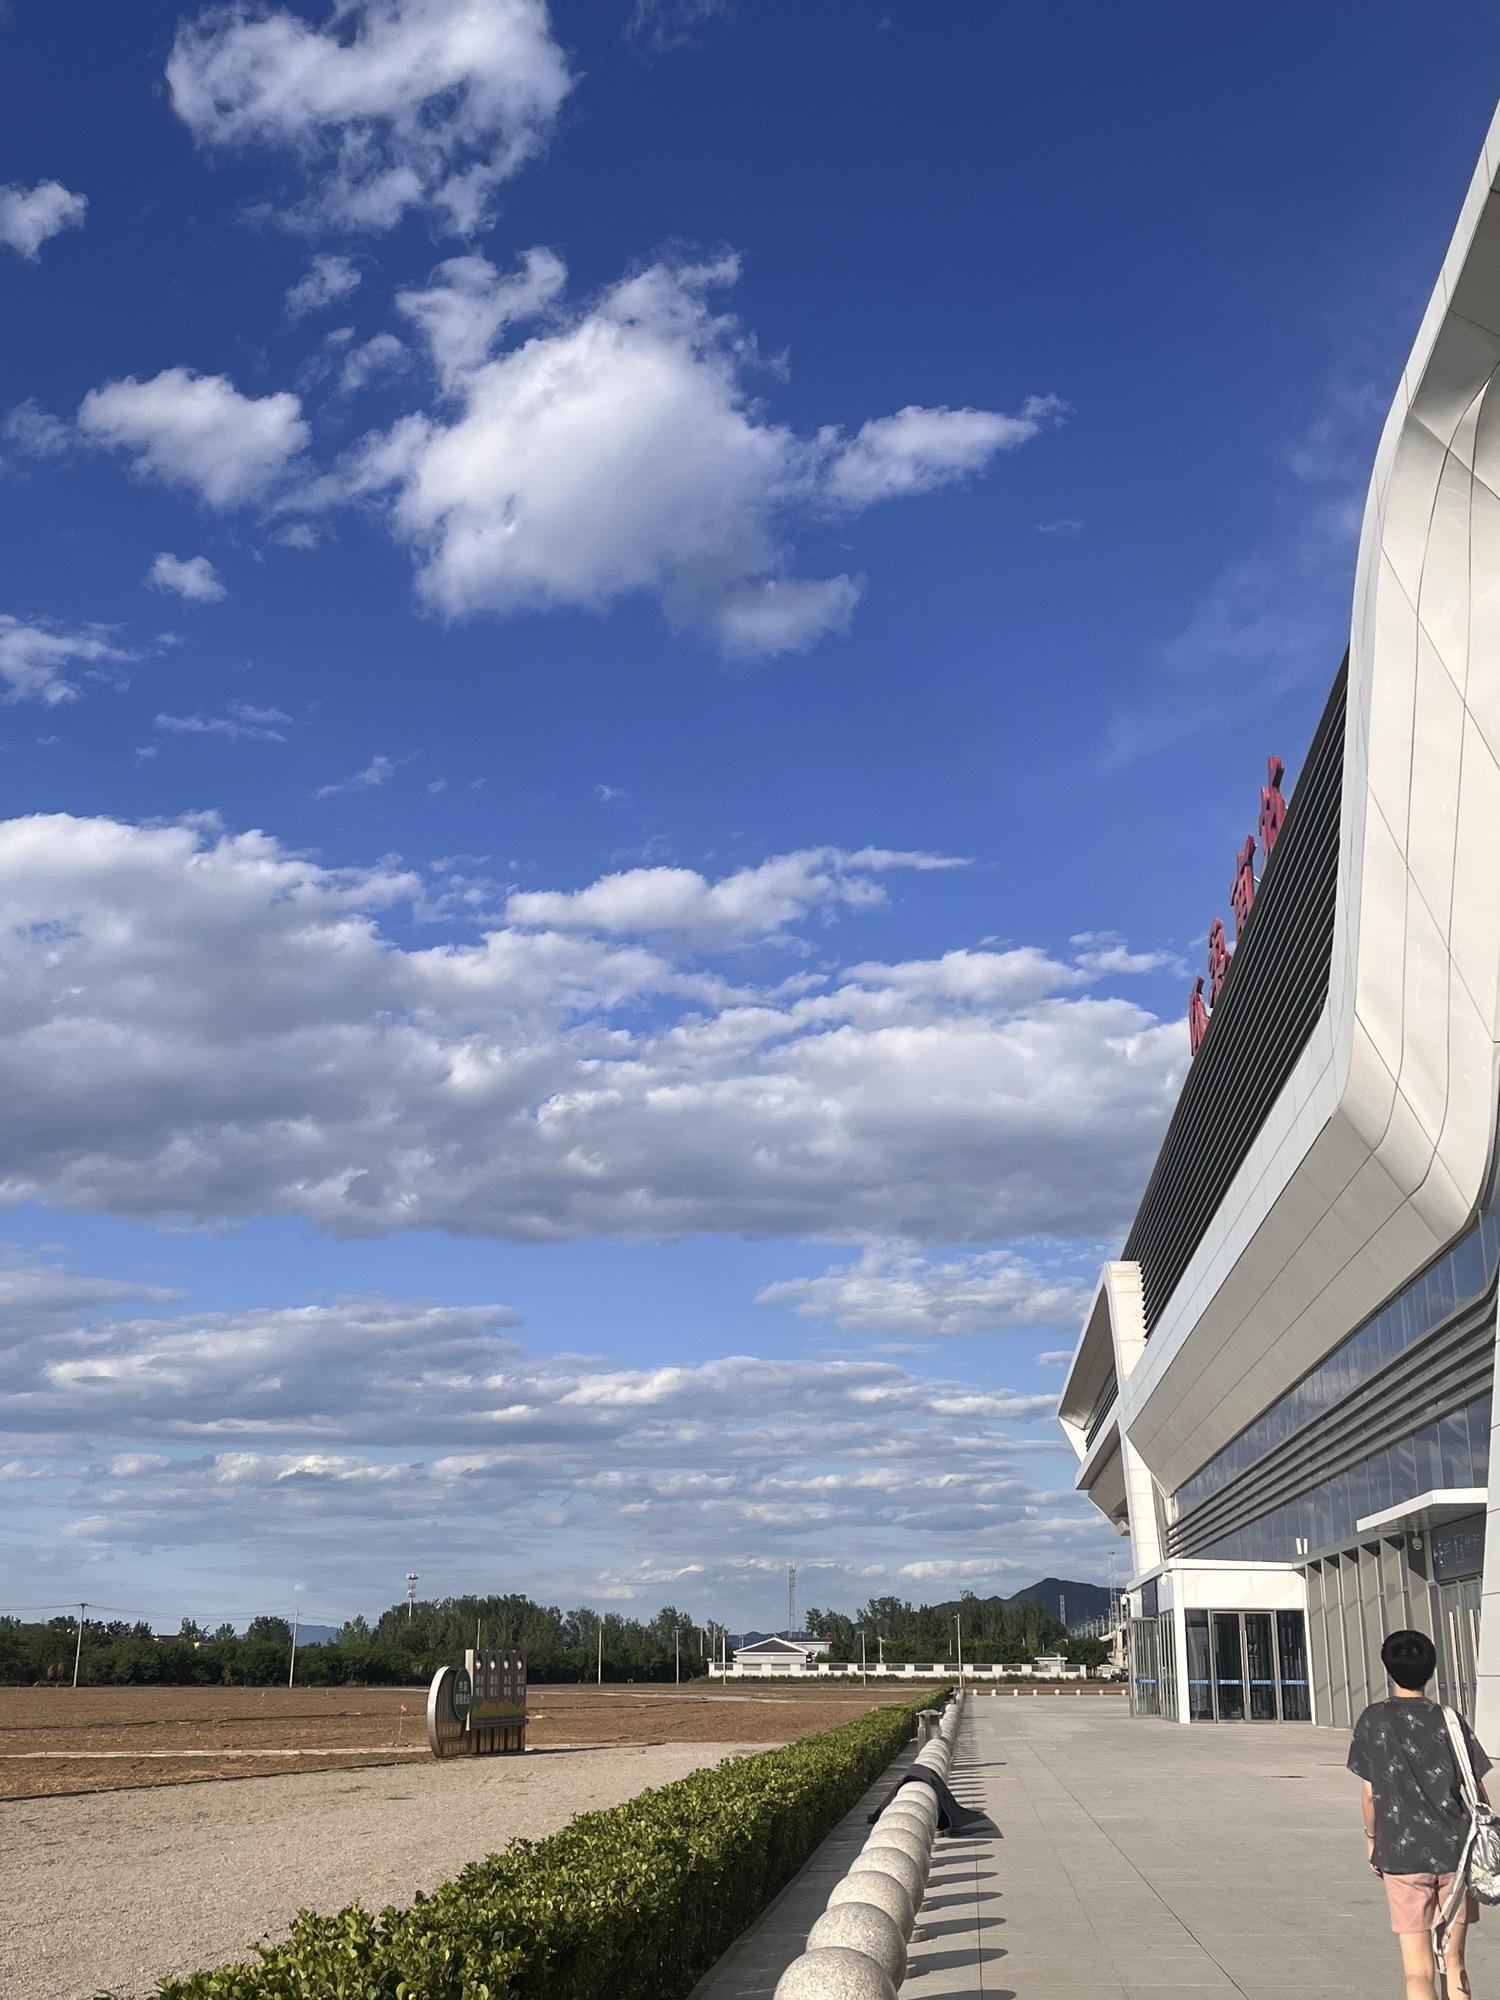
地标名称：怀柔南站
所在城市：北京市·怀柔区